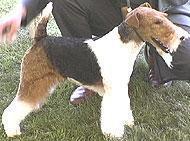
wire-haired_fox_terrier